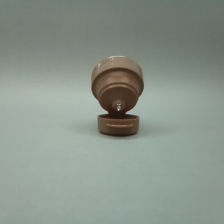
Color: red/orange/pink/fuchsia/brown
Cap type: flip-top cap